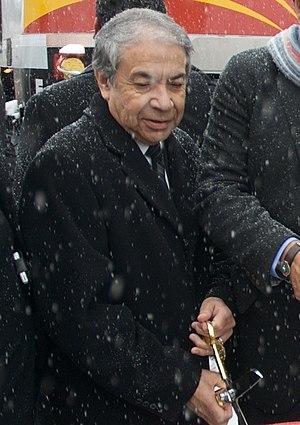
Toney Anaya est un homme politique américain démocrate, gouverneur du Nouveau-Mexique de 1983 à 1987.